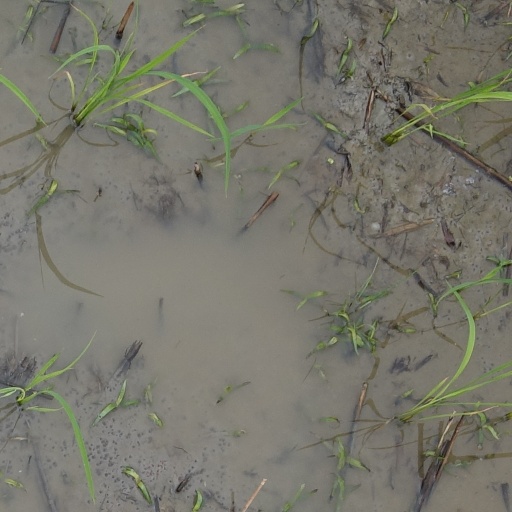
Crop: rice